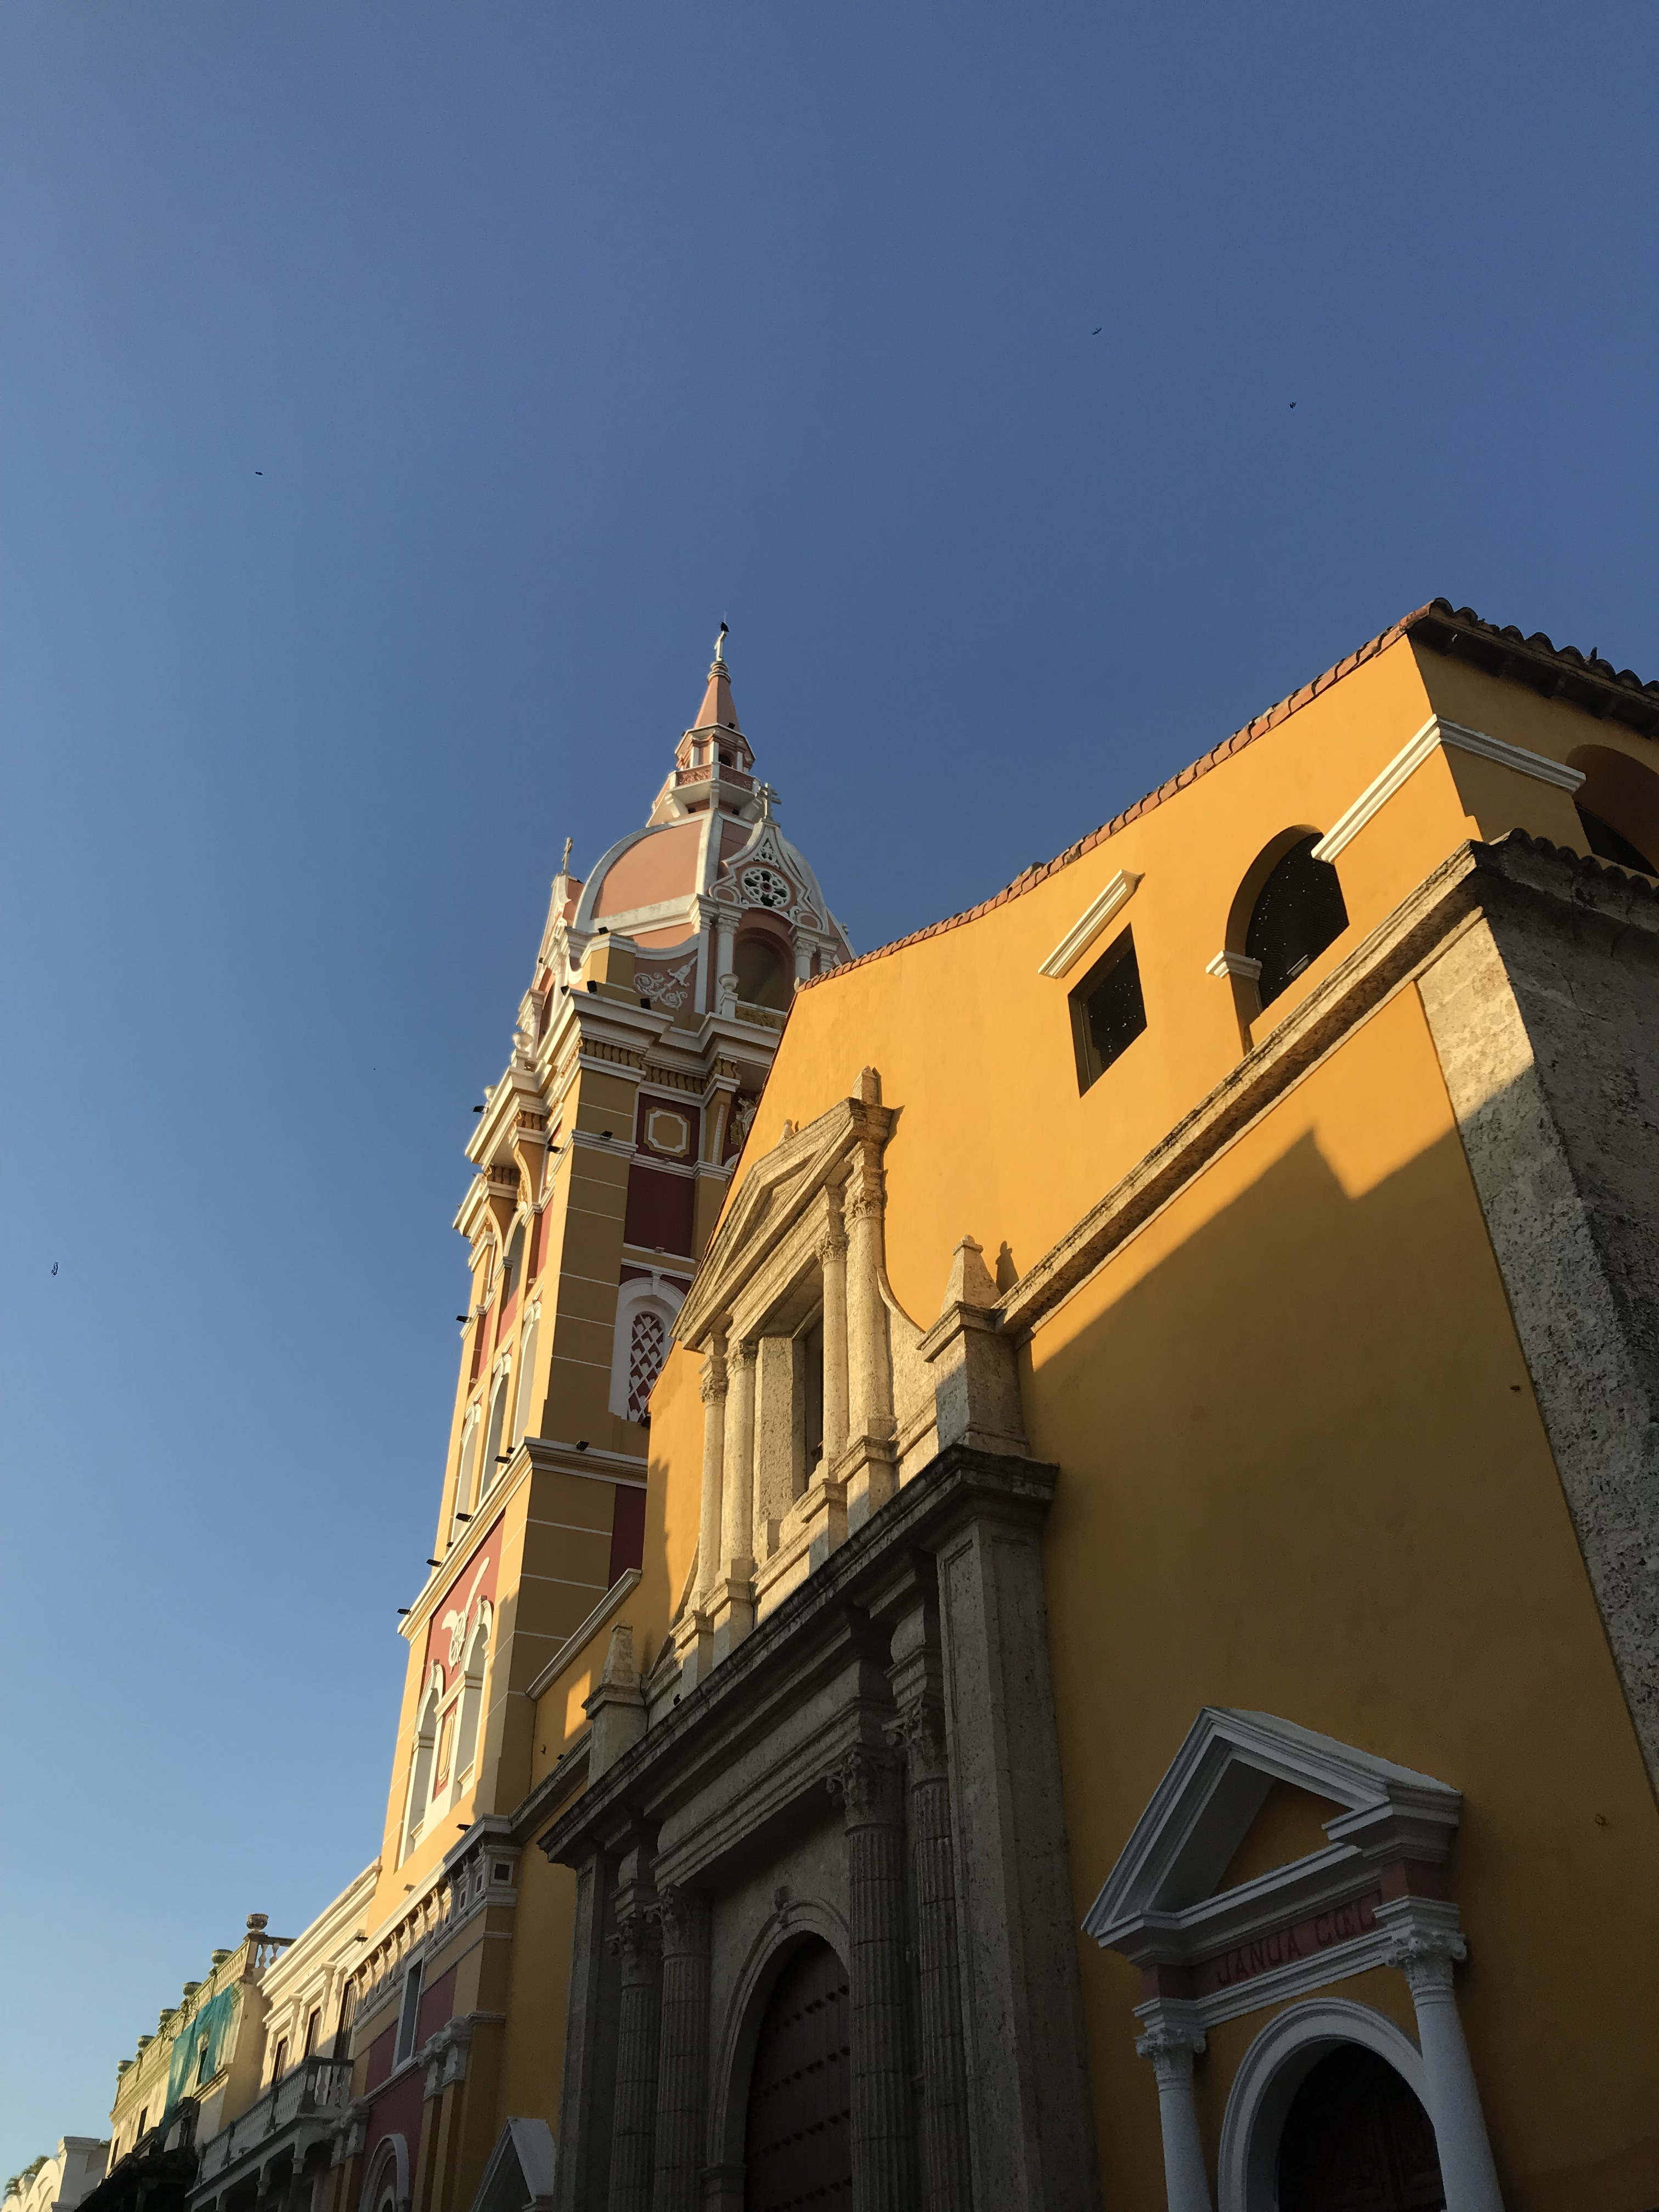
architecture, history, caribbean, sky, landmark, building, town, facade, church, classical architecture, convent, place of worship, city, steeple, basilica, medieval architecture, tourism, bell tower, historic site, tower, spire, vacation, roof, window, house, cathedral, arch